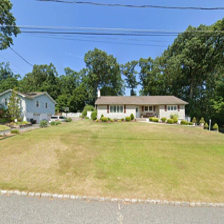
Label: streetView